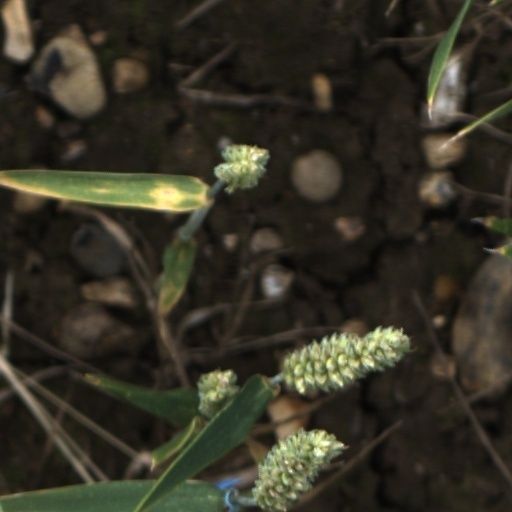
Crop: wheat